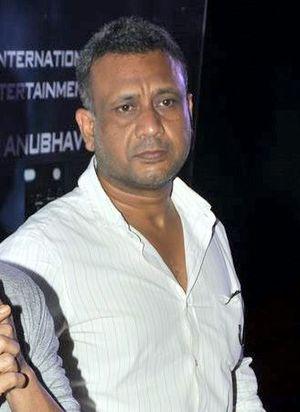
Anubhav Sinha né le 22 juin 1965 est un réalisateur, producteur et scénariste indien.